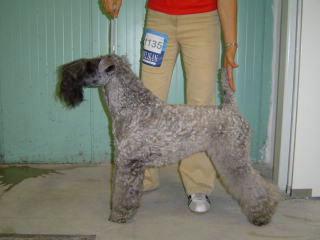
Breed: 229-n000087-Kerry_blue_terrier